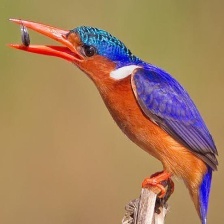
Species: MALACHITE KINGFISHER
Scientific name: CORYTHORNIS CRISTATUS